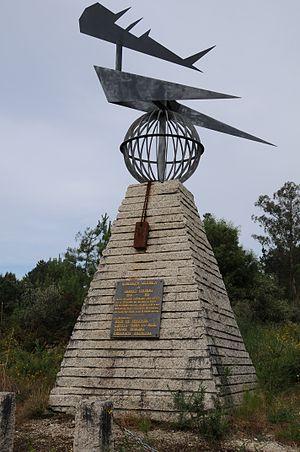
Friestas est une Freguesia de la municipalité de Valença, au Portugal.
Un vol transatlantique est le vol d'un aéronef d'un côté à l'autre de l'océan Atlantique, soit d'est en ouest ou d'ouest en est, d'Europe ou d'Afrique vers l'Amérique du Nord ou du Sud, soit en sens inverse. Il peut être accompli par des avions, des dirigeables, des aérostats ou d'autres aéronefs.